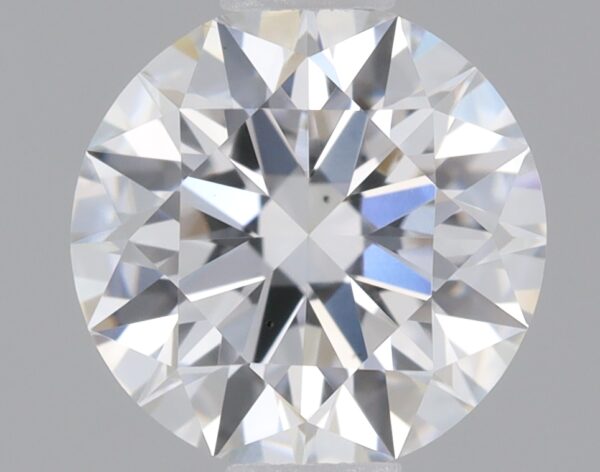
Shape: round
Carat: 0.63
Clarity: VS2
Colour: D
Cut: IDEAL
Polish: EX
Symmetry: EX
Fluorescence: NONE
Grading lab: IGI
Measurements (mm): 5.54 x 5.58 x 3.41